Empress Catherine the Great Saint Petersburg Mining University

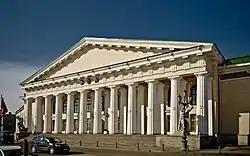
Colonnade of the Mining Institute building

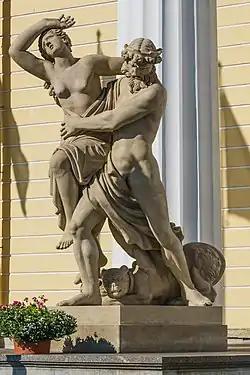
The "Rape of Proserpina" statue

Empress Catherine the Great Saint Petersburg Mining University, is Russia's oldest technical university and one of the oldest technical colleges in Europe. It was founded on October 21, 1773, by Empress Catherine the Great, who realised an idea proposed by Peter the Great and Mikhail Lomonosov for training engineers for the mining and metals industries. Having a strong engineering profession was seen by many Russian rulers as a vital means of maintaining Russia's status as a great power. As historian Alfred J. Rieber wrote, "The marriage of technology and central state power had a natural attraction for Peter the Great and his successors, particularly Paul I, Alexander I, and Nicholas I". All three had had a military education and had seen the achievements of the engineers of revolutionary and imperial France, who had reconstructed the great highways, unified the waterways and erected buildings throughout Europe in a more lasting tribute to the French than all of Napoleon's victories.